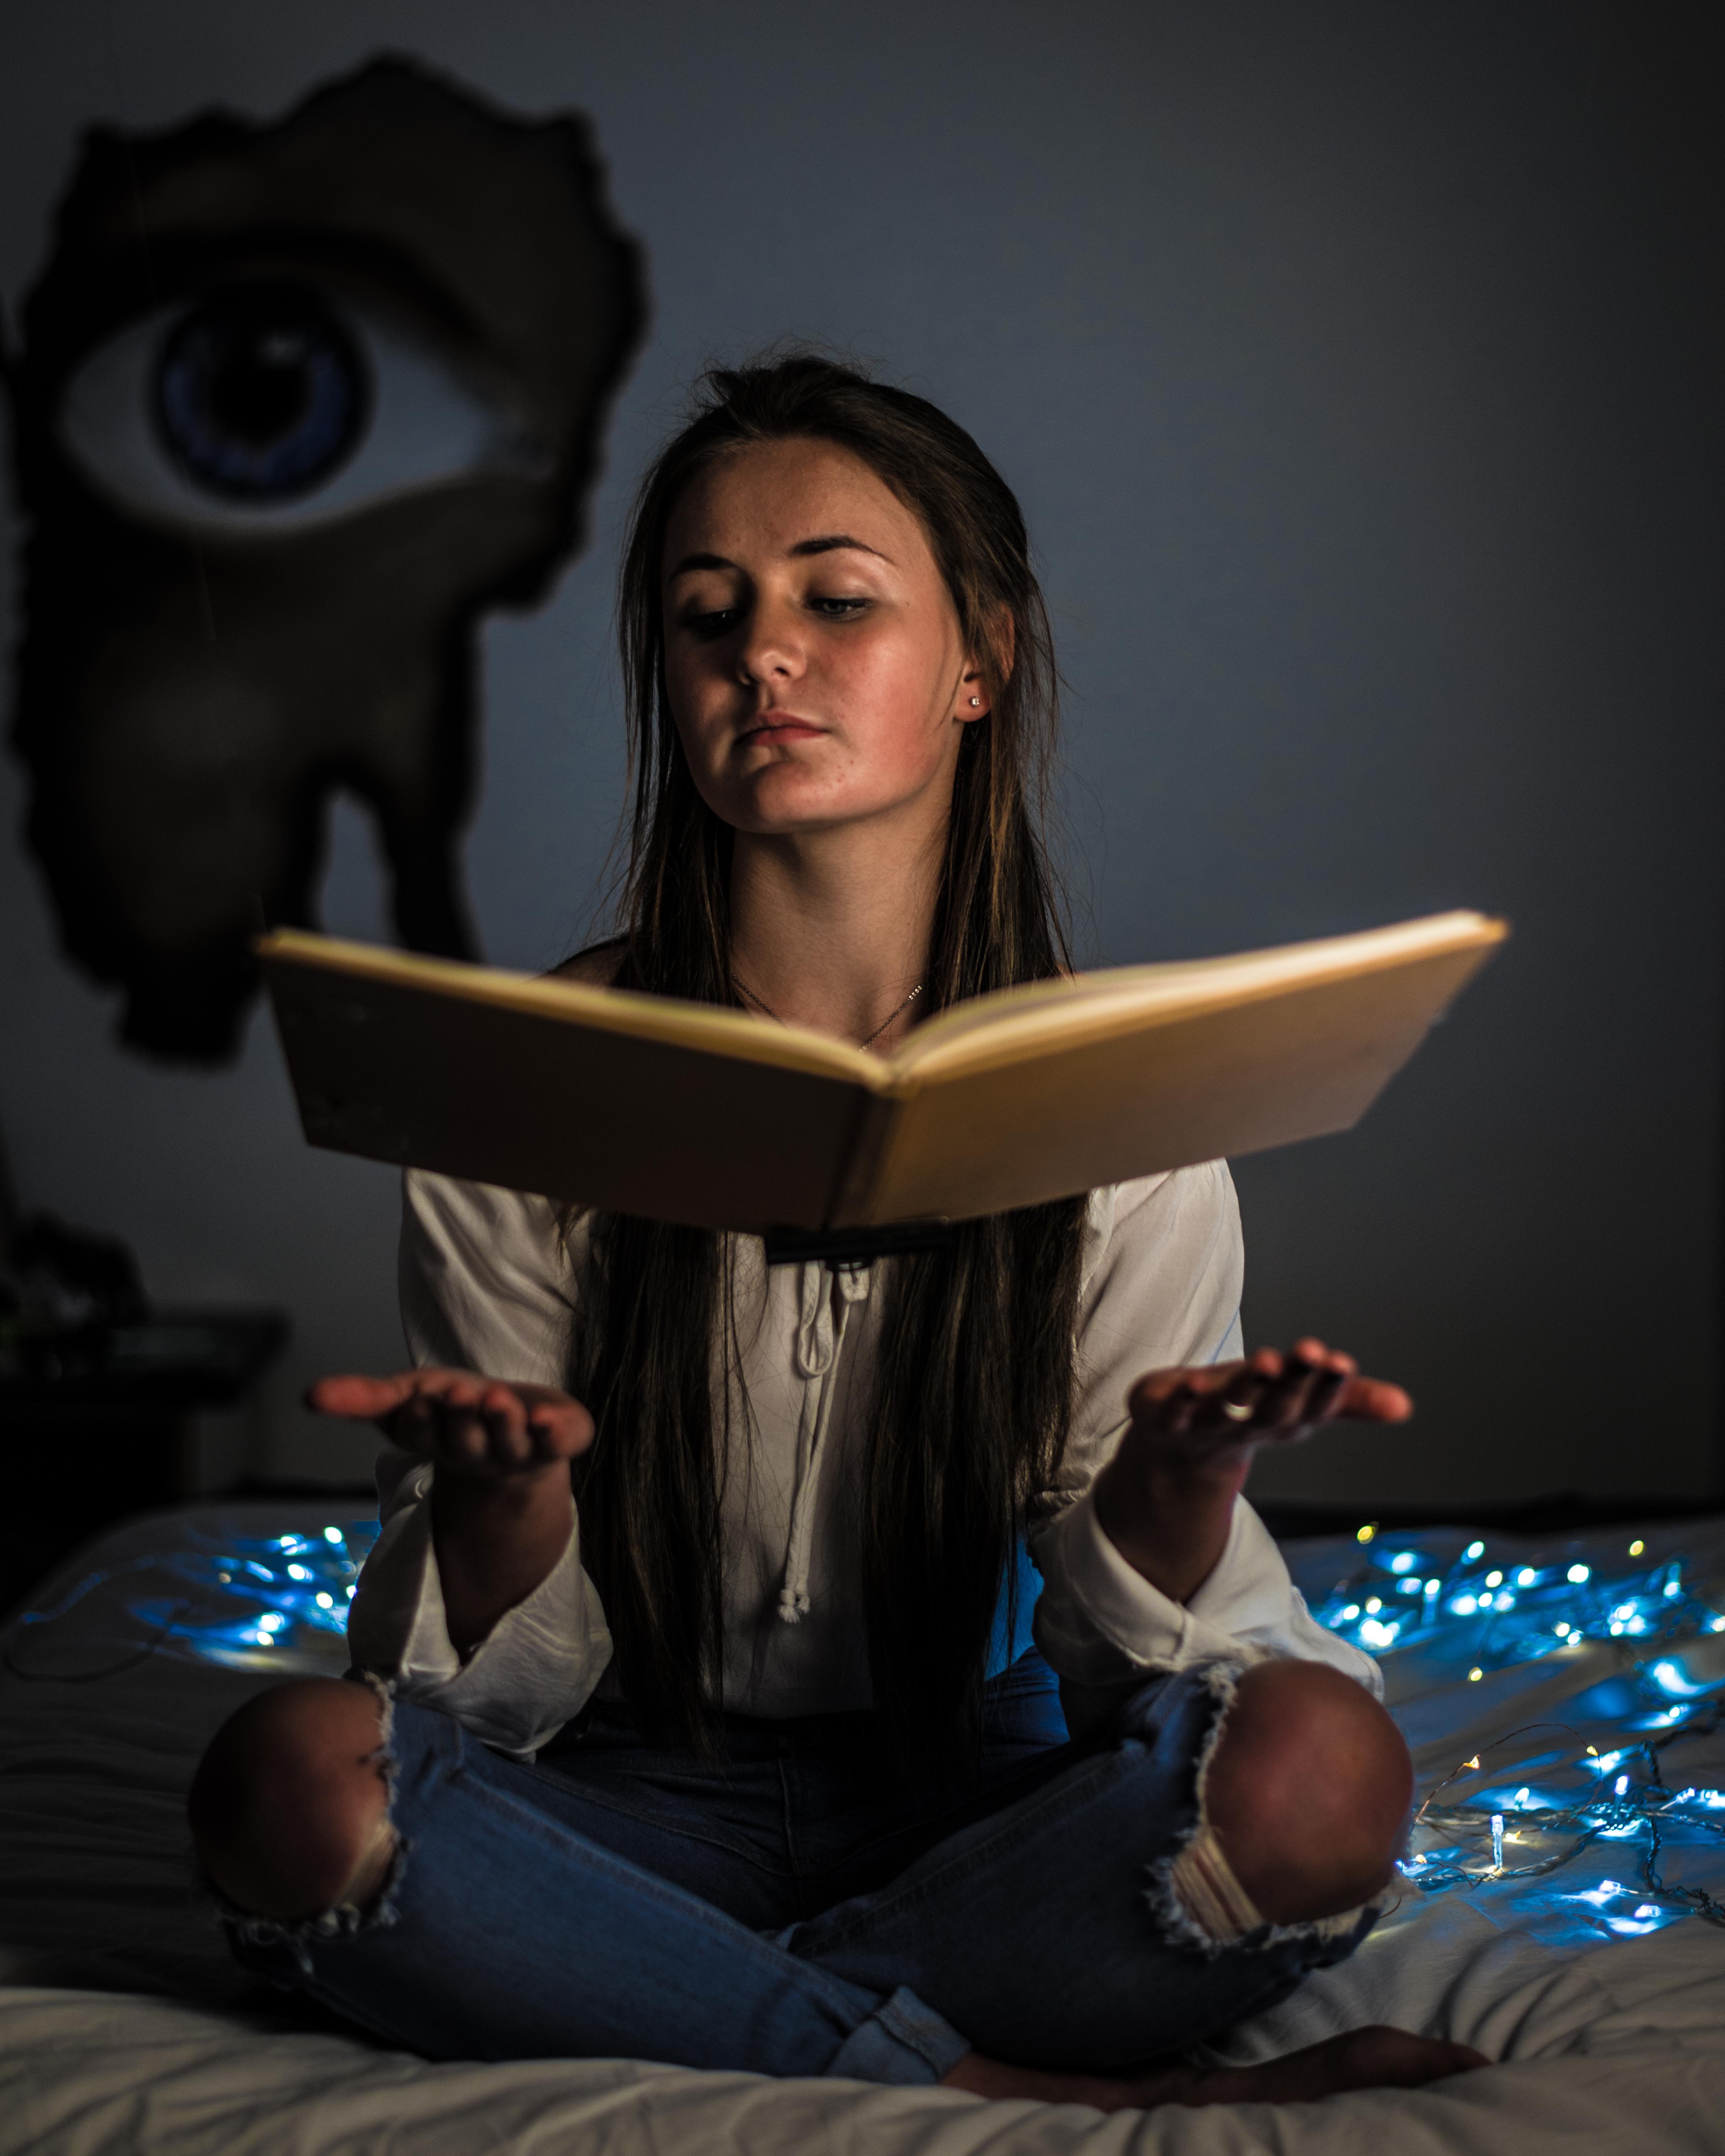
sitting, photography, hand, long hair, flash photography, art